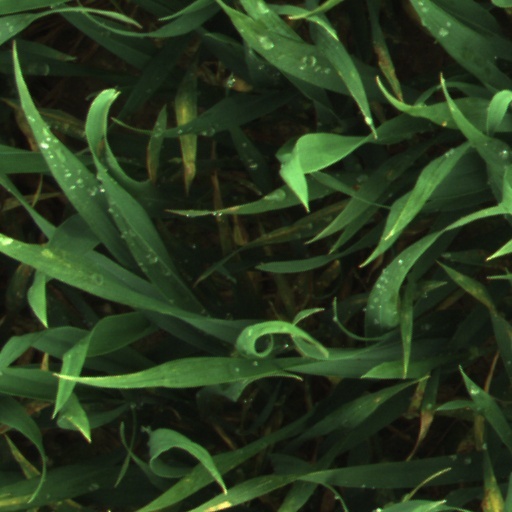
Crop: wheat